Tonya Hurley

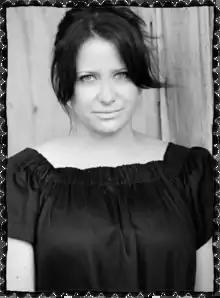

Tonya Hurley is an American writer and director in film, television, live performance, and interactive media, known as co-creator and co-producer of the 2001 television series "So Little Time", which featured the Olsen twins. Her work with them continued in "Mary-Kate and Ashley in Action!", spanning 4 episodes, and as co-executive producer of various tie-in video games.